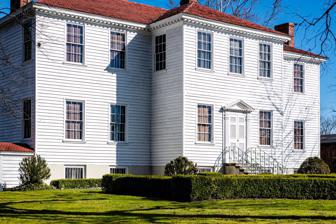
Building: Strawberry Hill (Petersburg, Virginia)
Country: United States of America
Year built: 1800
Historic house in Virginia, United States United States historic place Strawberry Hill U.S. National Register of Historic Places U.S. Historic district Contributing property Virginia Landmarks Register Show map of Virginia Show map of the United States Location 235 Hinton Street Petersburg, Virginia Coordinates 37°13′43″N 77°24′30″W / 37.22861°N 77.40833°W / 37.22861; -77.40833 Area less than one acre Built 1792 ; 233 years ago ( 1792 ) Architectural style Federal NRHP reference No. 74002239 VLR No. 123-0086 Significant dates Added to NRHP December 23, 1974 Designated VLR November 19, 1974 Strawberry Hill is a historic home located in Petersburg, Virginia , built by tobacco warehouse owner, William Barksdale , in 1792. Strawberry Hill, designed with a tripartite Palladian form, is an early example of a Virginia dwelling built in the neoclassical style and includes several notable architectural features.  It is now an inn and event venue. Strawberry Hill is listed in the U.S. National Register of Historic Places and the Virginia Landmarks Register , and is located in the Folly Castle Historic District . History & Architecture About 1792, tobacconist William Barksdale constructed the house in an elaborate, tripartite form that became common in Southside, Virginia, and into eastern North Carolina around 1800. The house is located adjacent to a tobacco warehouse Barksdale built earlier, in 1770, which played a large role in the mercantile development of Petersburg . Barksdale laid out his house with a two-story central section flanked by one-story wings on either side. The pavilion contained a generous entry with staircase on the first story, with a grand drawing room behind it. Chambers were located in the wings and on the upper floor. Local merchant, William Henry Haxall purchased the house in 1800 and enlarged it in 1815-16, by deepening the wings and raising them to two stories. Haxall famously gambled his fortune on horse racing and put up Strawberry Hill as collateral for debt, which had risen to $5,842 in 1827 when he became indebted to George Keith Taylor , brother-in-law to Chief Justice John Marshall . The property was later sold to James McIlwaine and passed to his three children: John, Mary and Sally McIlwaine when he died intestate in 1857. Around 1880, under new ownership, the house was divided into three units, with an off-center front door and entrance. Beginning in the 1980s, Strawberry Hill was restored into a single residence. It is now an inn and event venue. The house, a Federal style tripartite structure, was listed in the U.S. National Register of Historic Places and the Virginia Landmarks Register in 1974. The house is notable for its use of quirked, neoclassical moldings in a pre-1800 context. Other notable features include King of Prussia stone steps with hand-forged, wrought iron railings elaborated with scrollwork, that lead to a delicately carved pedimented doorway. The treatment of the drawing room chimneypiece flanked by decorative, shell backed arched niches is also remarkable. Strawberry Hill ca. 1976 prior to restoration efforts Notable Guests Strawberry Hill has received notable guests including: John Randolph of Roanoke a Virginia planter and politician who served in the House of Representatives and Senate William Meade the third Bishop of Virginia See also DHR: Virginia Department of Historic Resource The Inn at Strawberry Hill References